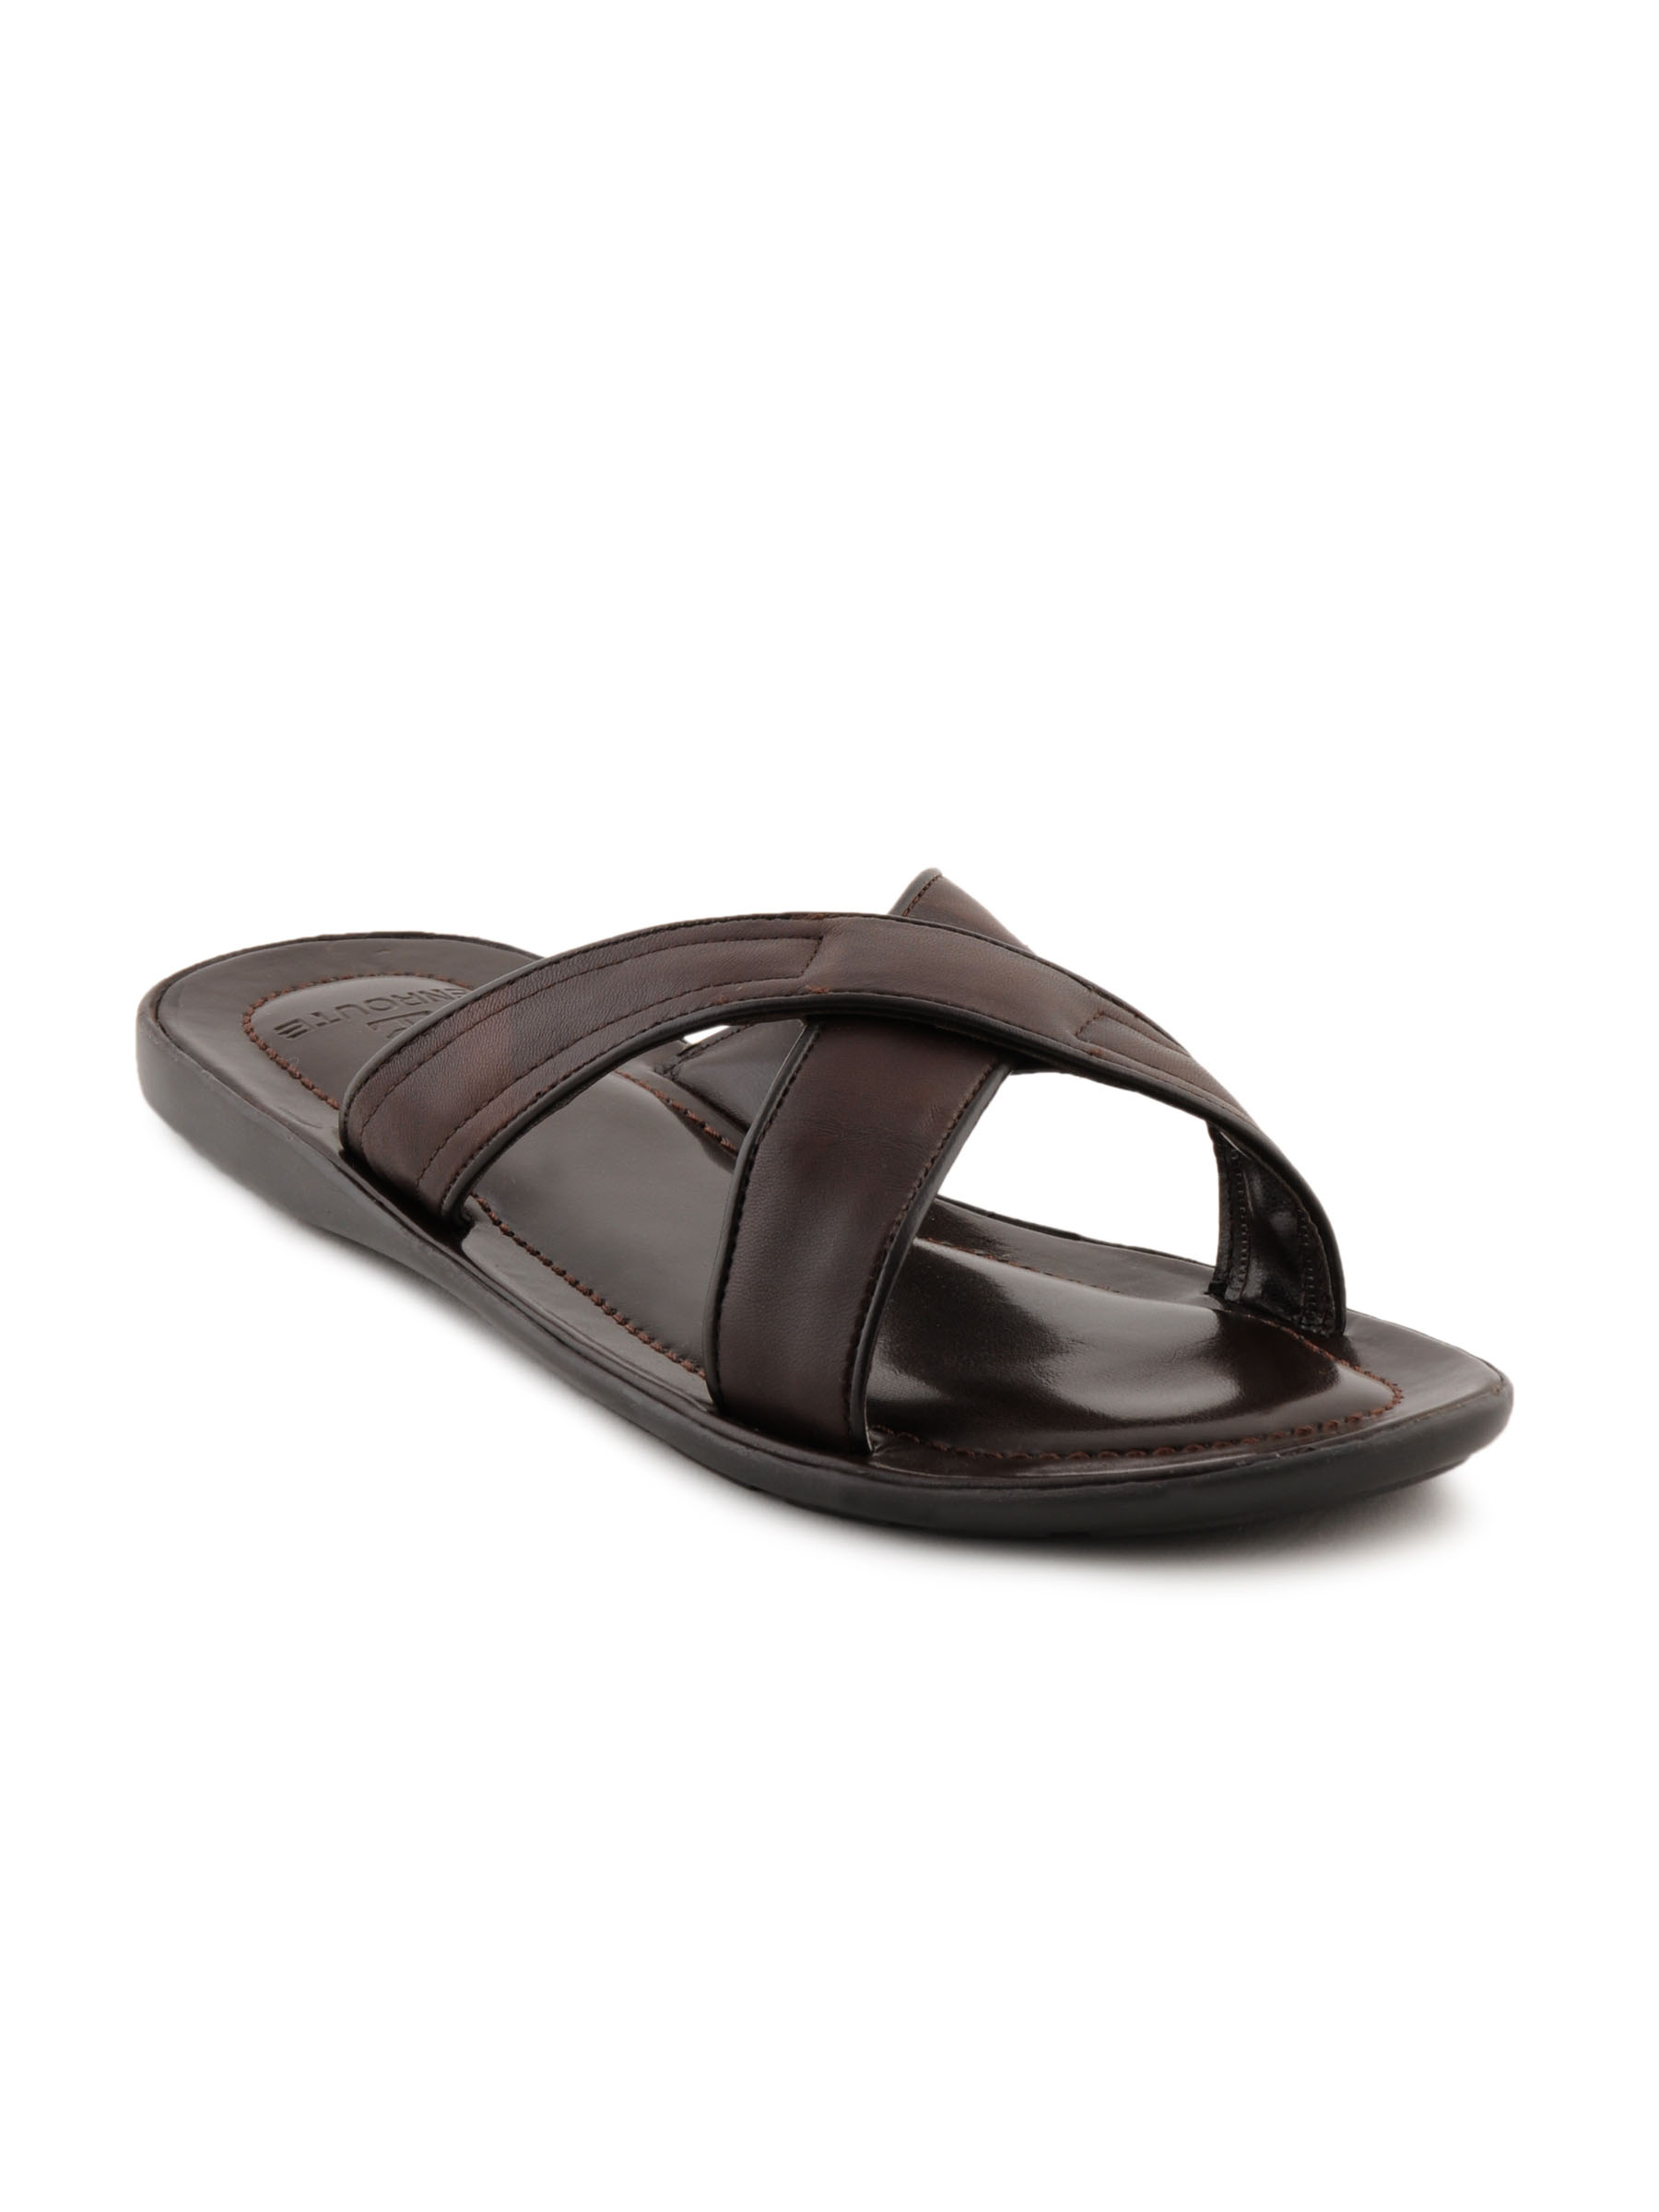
Enroute Men Leather Brown Sandals
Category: Footwear / Sandal / Sandals
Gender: Men
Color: Brown
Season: Summer 2012
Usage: Casual